Brian Booth

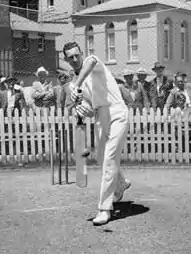
Booth in

Brian Charles Booth (19 October 1933 – 19 May 2023) was an Australian cricketer who played in 29 Test matches between 1961 and 1966, and 93 first-class matches for New South Wales. He captained Australia in two Tests during the 1965–66 Ashes series while regular captain Bob Simpson was absent due to illness and injury. Booth was a graceful right-handed middle order batsman at No. 4 or 5, and occasionally bowled right arm medium pace or off spin. He had an inclination to use his feet to charge spin bowlers. Booth was known for his sportsmanship on the field and often invoked Christianity while discussing ethics and sport.